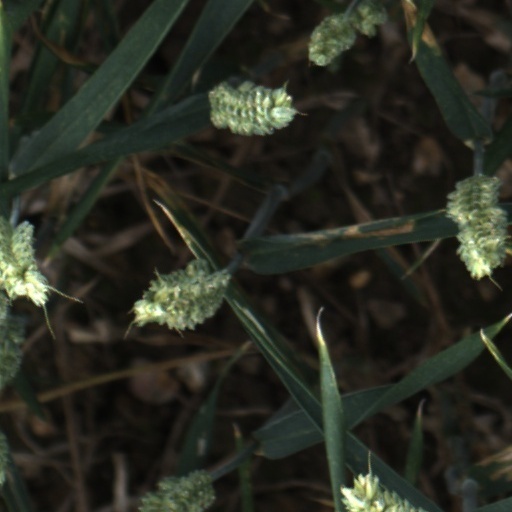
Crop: wheat